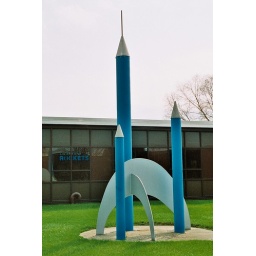
This is the courtyard outside my classroom. You can see the neon sign in the snack bar announcing who we are.